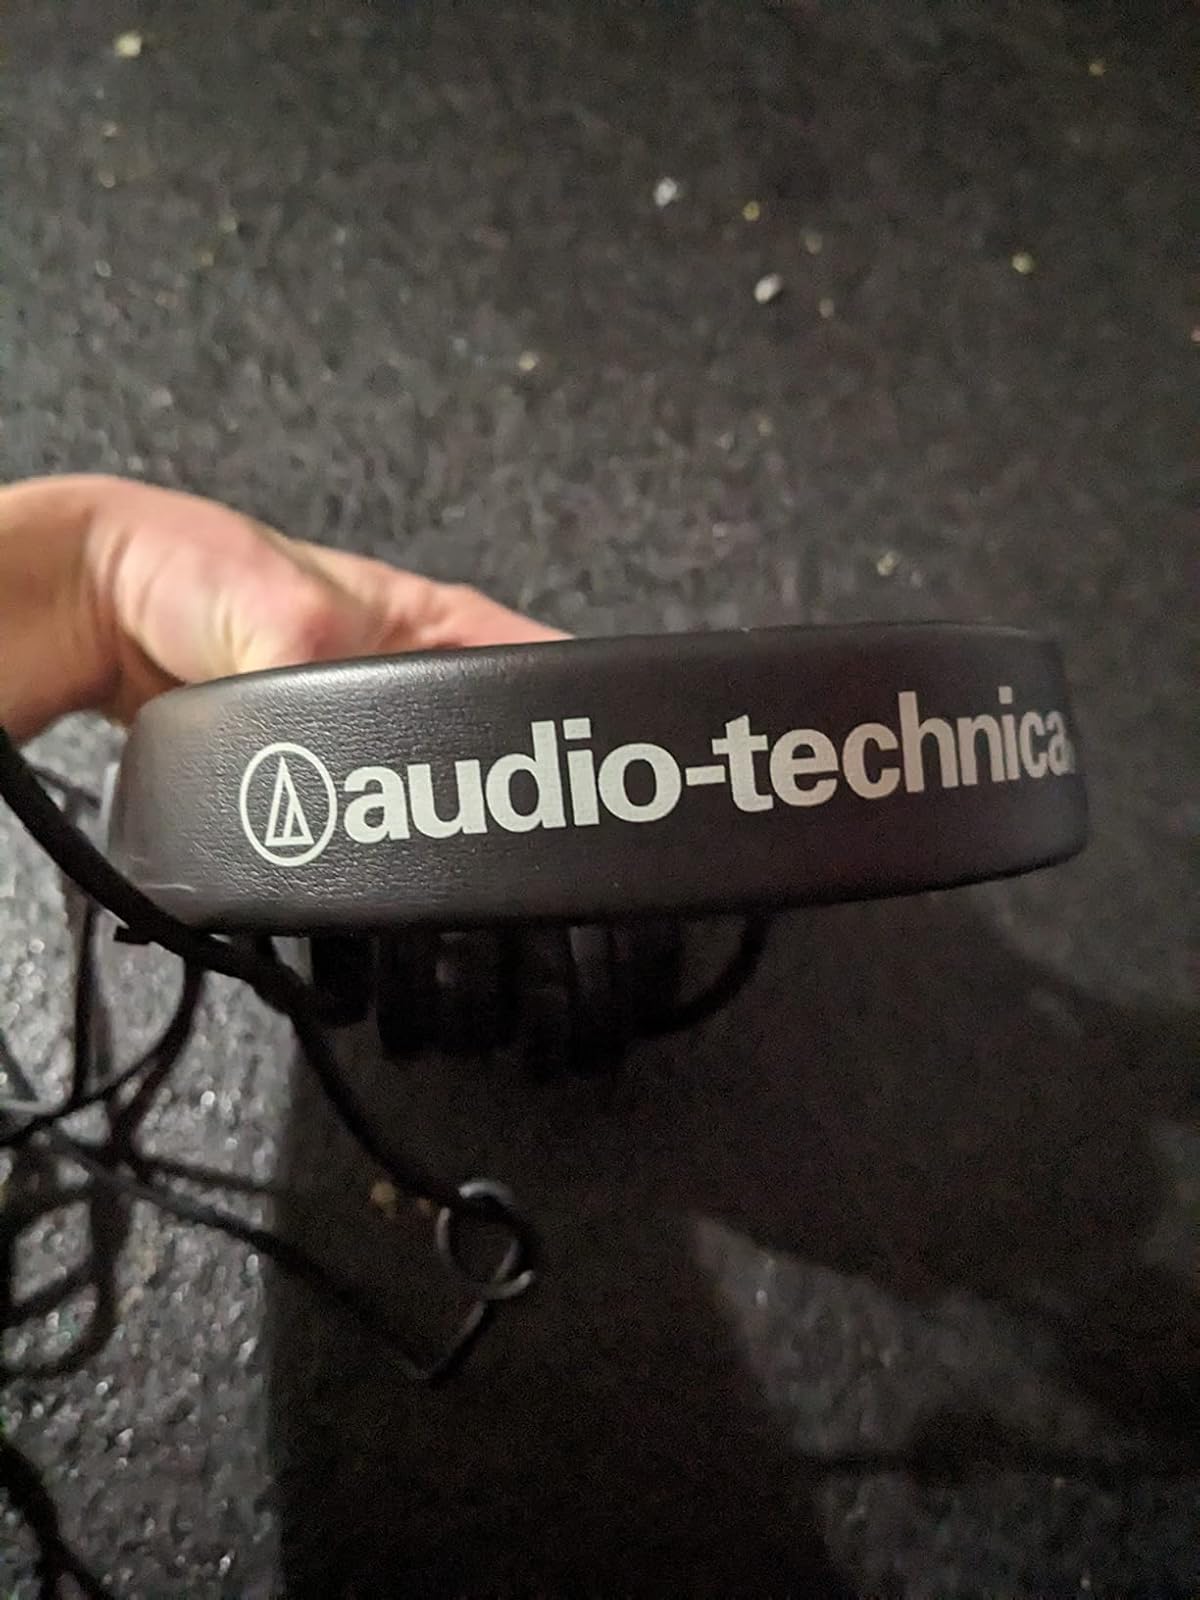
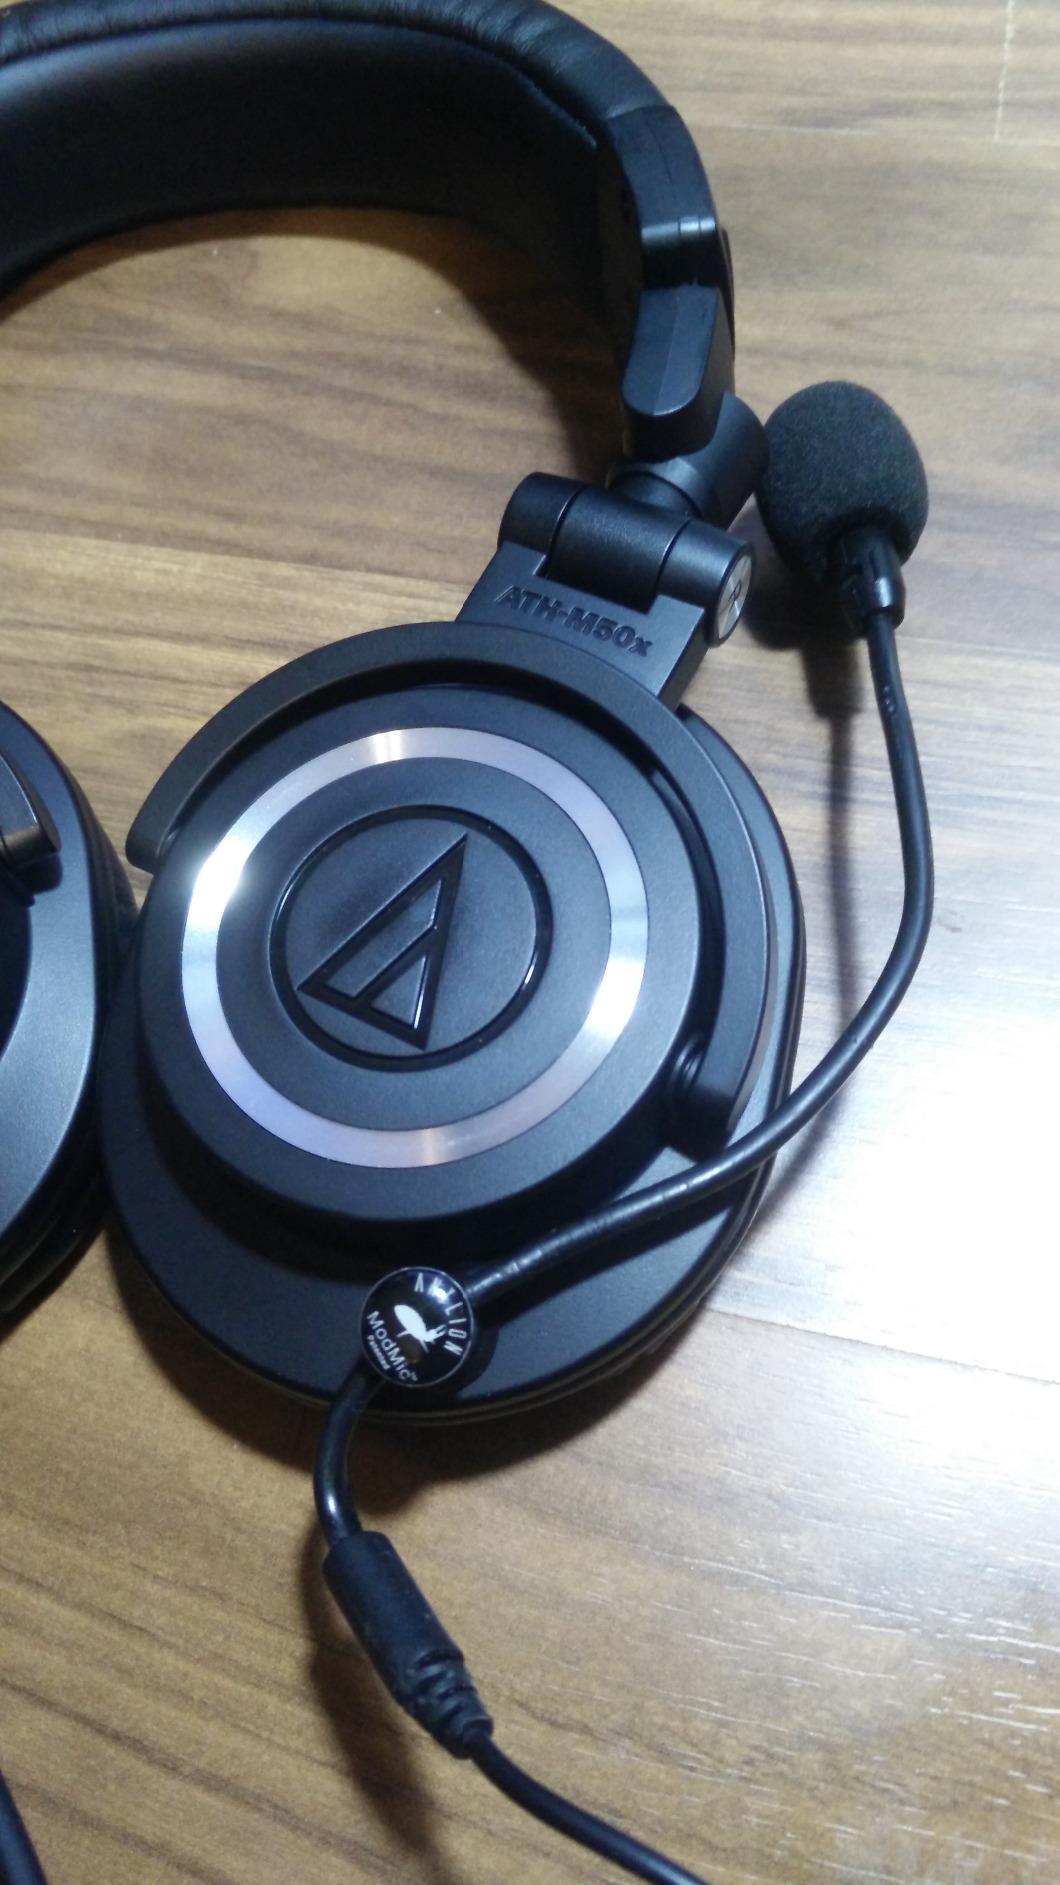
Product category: headphones
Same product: no